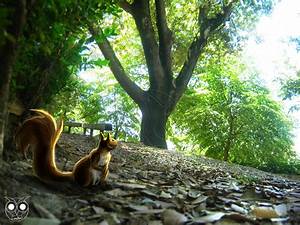
Label: scoiattolo